Arsen of Iqalto

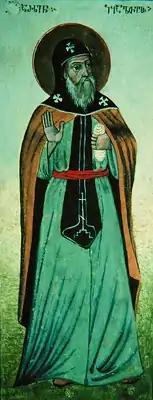
Arsen Iqaltoeli

Arsen Iqaltoeli or Arsen of Iqalto (died c. 1127) was a Georgian churchman, theologian, calligrapher and religious author with noticeable role in the ecclesiastic life of Georgia in the reign of David IV "the Builder" (r. 1089—1125) with whom he collaborated in rearing the Georgian monastic academes. His formidable efforts at translating and compiling major doctrinal and polemical work from Greek gave a novel impetus to the Georgian patristic and philosophical literature. Iqaltoeli is canonized by the Georgian Orthodox Church, which commemorates him on February 6 (19).